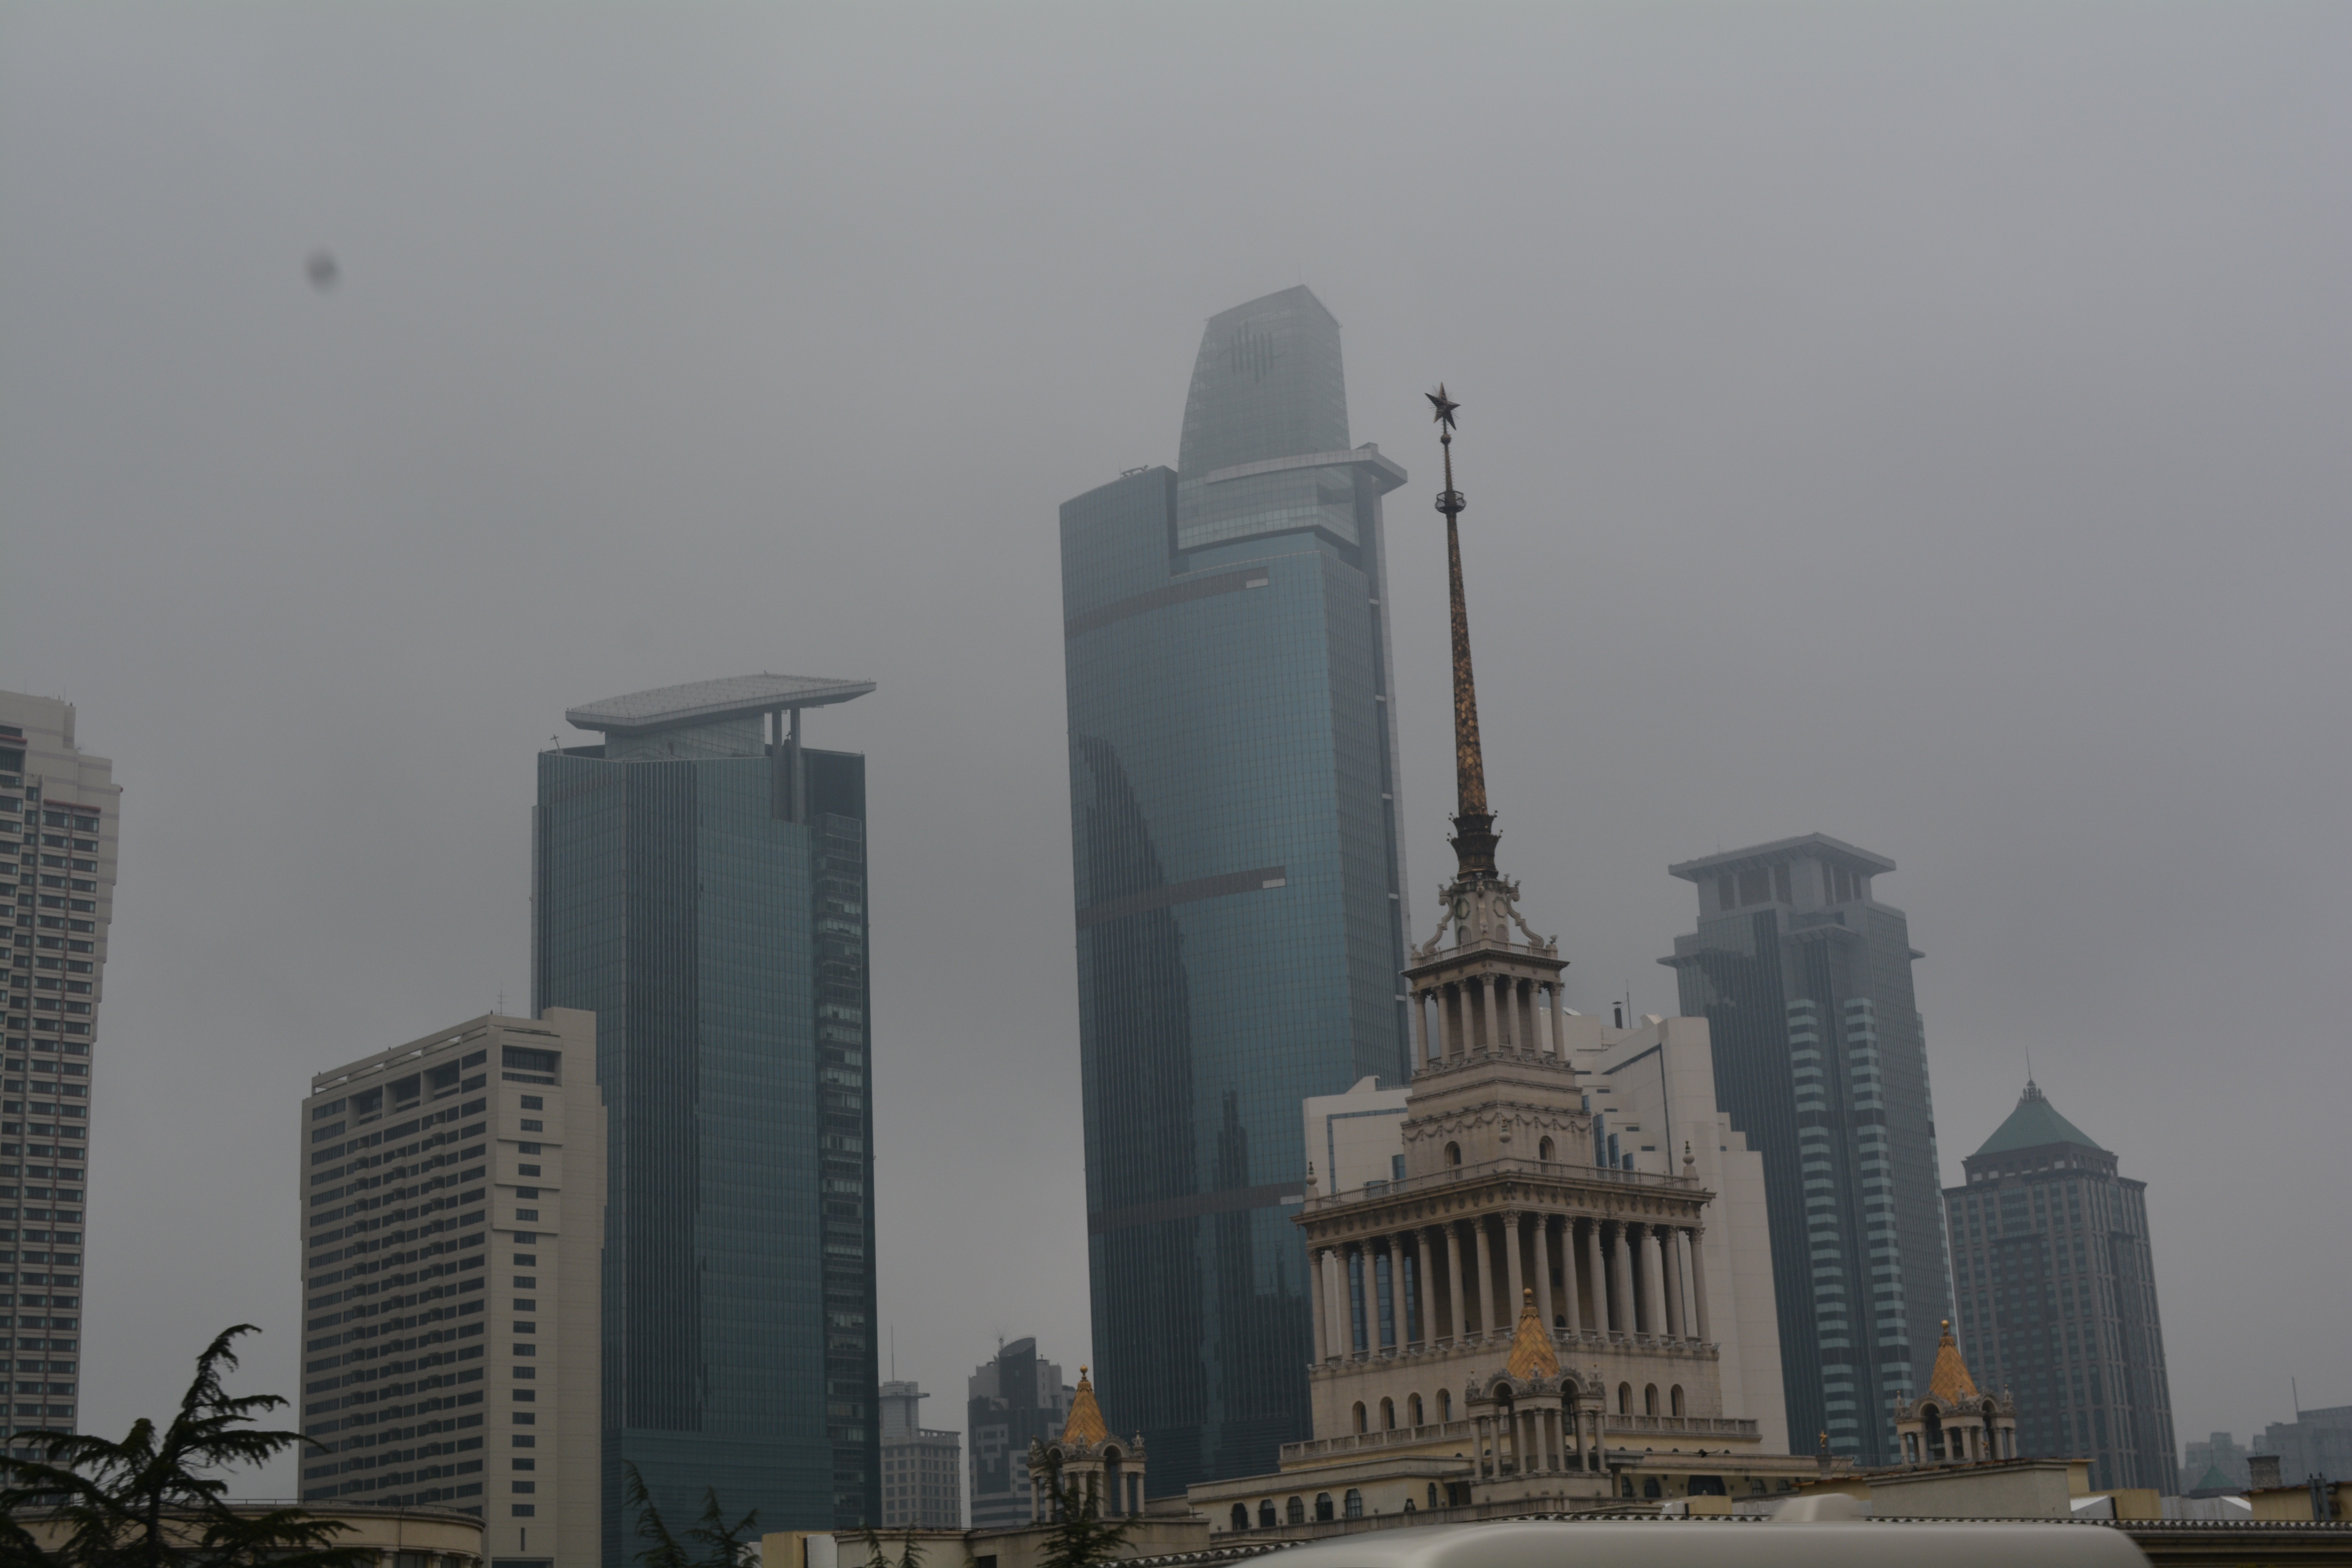
snow, skyline, city, skyscraper, cityscape, downtown, tower, weather, haze, landmark, tower block, metropolis, urban area, atmospheric phenomenon, human settlement, atmosphere of earth, metropolitan area